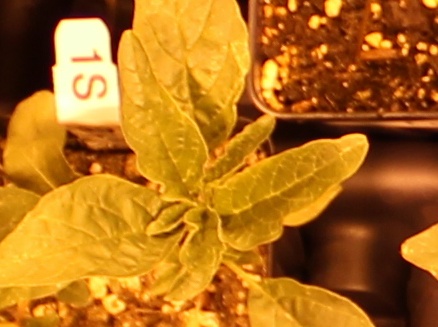
Label: Waterhemp